John Millan

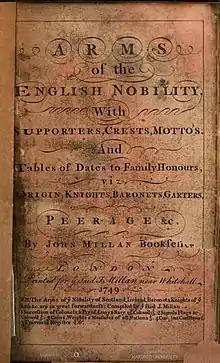
Title page of 'Arms of the English Nobility', John Millan, 1749.

John Millan and his wife, Mary, had a daughter, Charity, born 16 January 1728, St. James, Westminster. Charity Millan married Edward Egerton on 29 July 1762 in St Martins in the Fields, Middlesex.